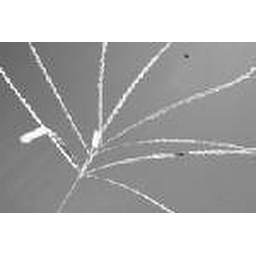
this photos was taken in black and white is of one blade of grass